Auguste Caristie

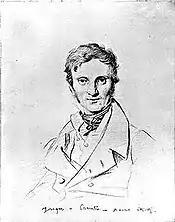
Auguste Caristie, portrait by Ingres

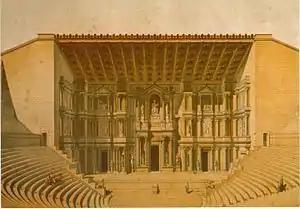
Postcard of the restored Roman theatre in Orange

Auguste Nicolas Caristie (6 December 1783 in Avallon – 5 December 1862 in Paris) was a French architect. He is best known for his restorations of public monuments.